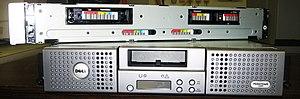
Une librairie de sauvegarde ou bibliothèque de sauvegarde, ou encore TLD est un équipement utilisé dans les centres de traitement informatique pour automatiser la manipulation de bandes magnétiques lors des sauvegarde ou restauration de données.